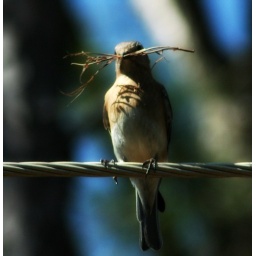
Im so excited! The bluebirds are building a nest in the bluebird box on my fence.